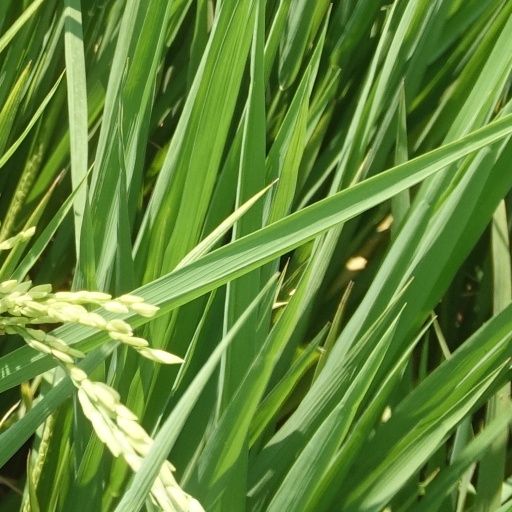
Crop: rice